Düsseldorf Symphony Orchestra

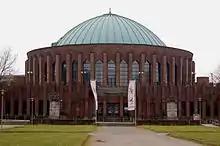
Tonhalle Düsseldorf, the hall of the Düsseldorf Symphony Orchestra

The Düsseldorf Symphony Orchestra is a German orchestra based in Düsseldorf. The second oldest municipal orchestra in Germany, the orchestra is based at the Tonhalle Düsseldorf. In addition to its symphonic concerts, the orchestra serves as one of the two orchestras of the Deutsche Oper am Rhein, alongside the Duisburg Philharmonic.